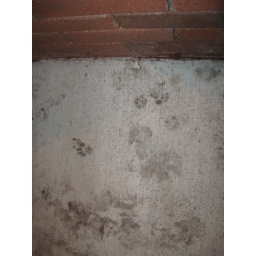
cat paws in the pavement 122509 025